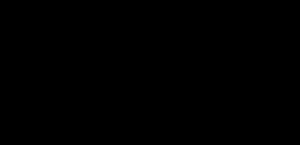
Hexakosioihexekontahexafobi
Tallet 666
Hexakosioihexekontahexafobi er en fobi der grunder i de bibelske vers i Johannes' Åbenbaring kapitel 13, vers 18, der påstår at nummeret 666 er dyrets tal. Tallet er derfor i brede kredse forbundet med Satan eller Anti-krist. Uden for kristne kredse er fobien blevet yderligere fremskyndet igennem forskellige gyserfilm.